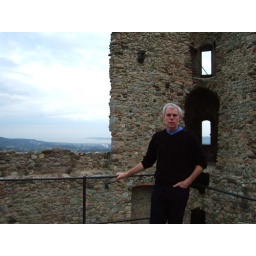
Dick standing by the bell tower of the castle ruins.